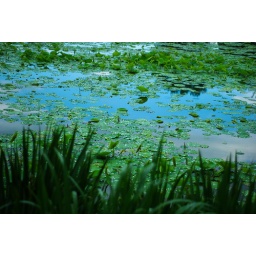
sky in lake